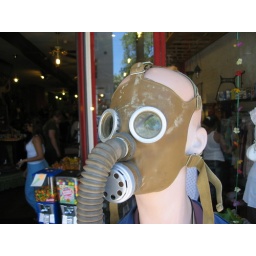
She was standing in front of a clothing store.